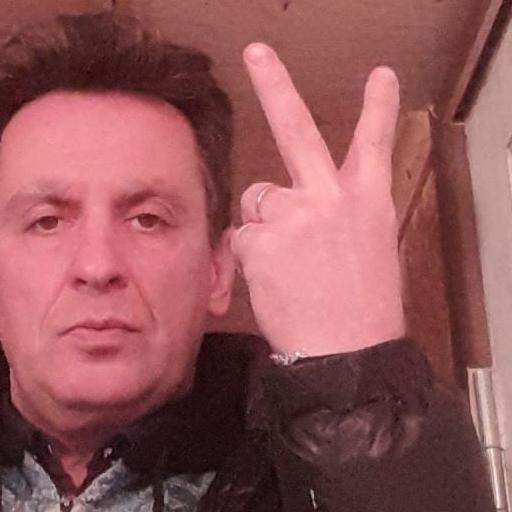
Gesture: peace_inverted